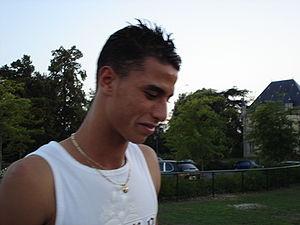
Marouane Chamakh, joueur des Girondins de Bordeaux